Marolles, Oise

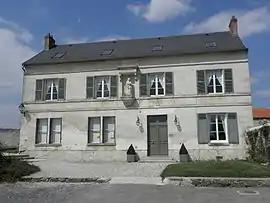
The town hall in Marolles

Marolles is a commune in the Oise department in northern France.